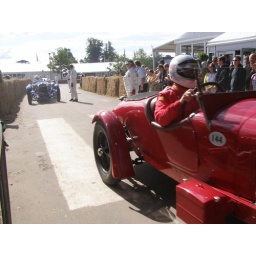
30. Alfa Romeo 8C 2300 Le Mans - 1933, followed by unknown blue car